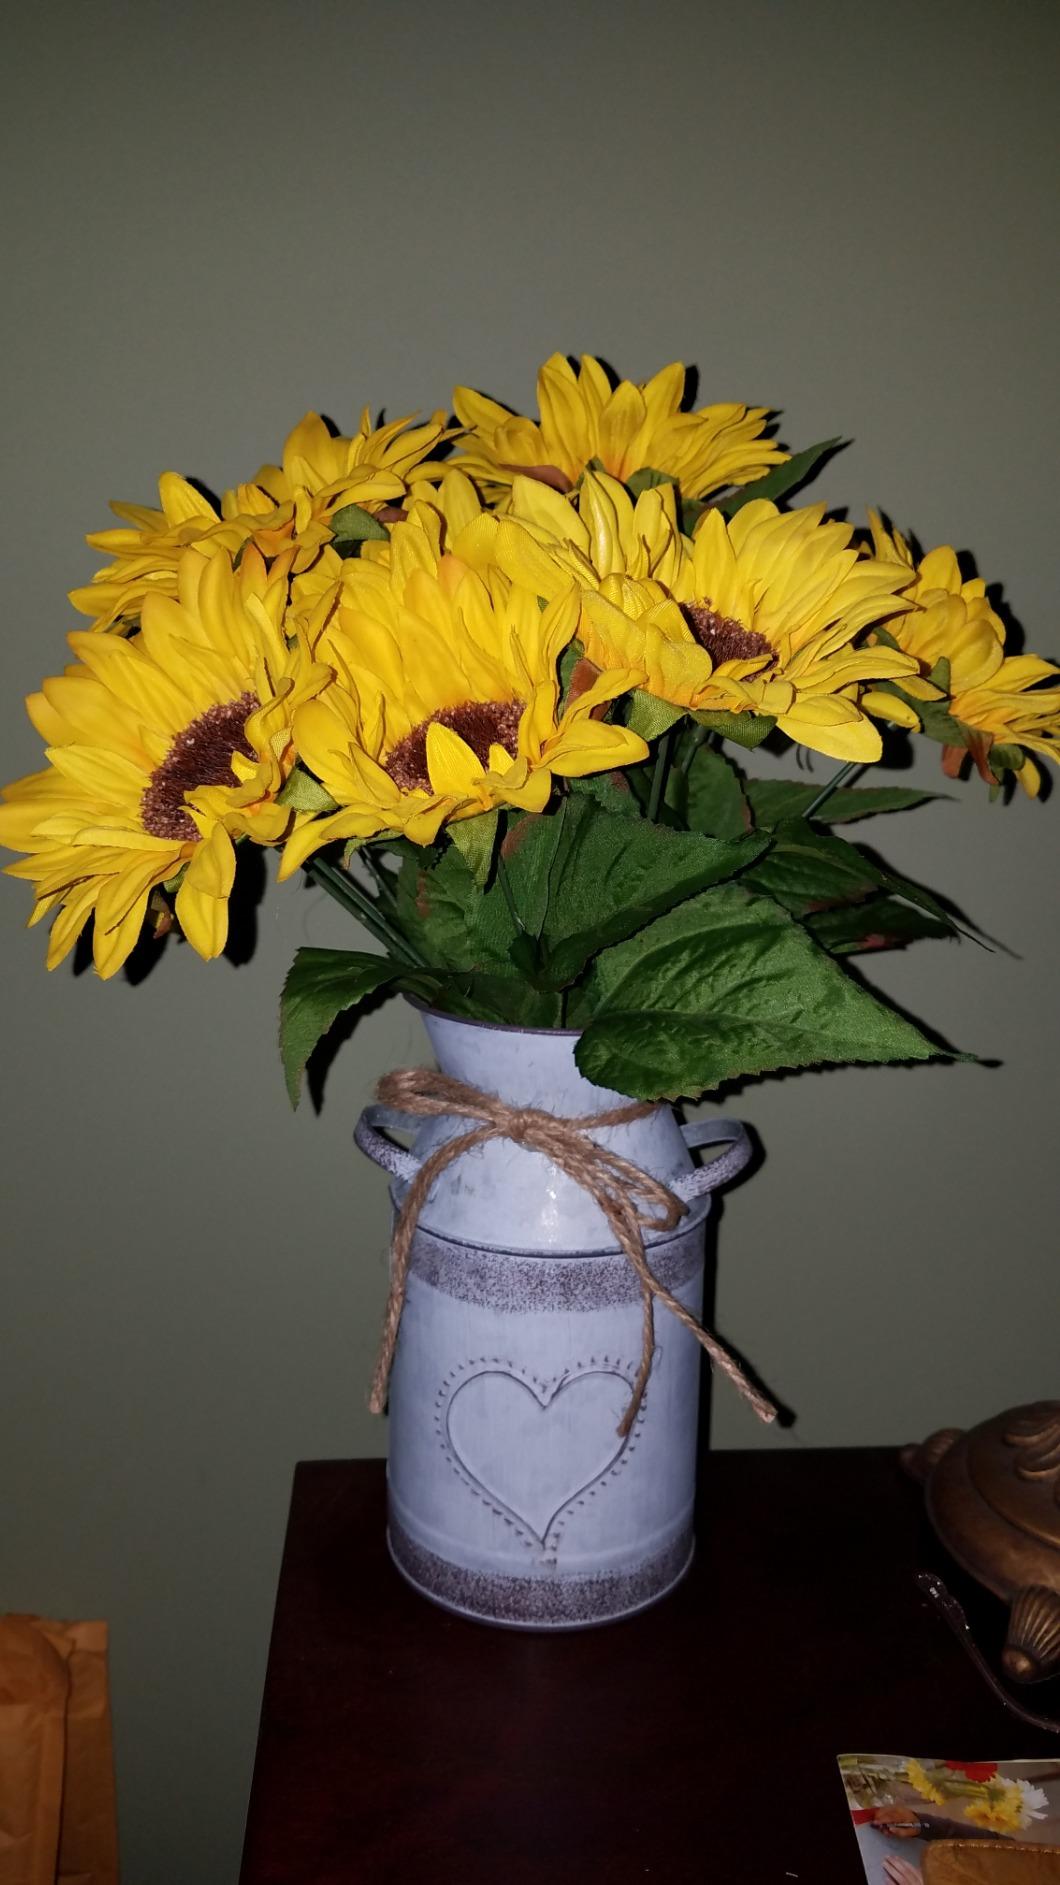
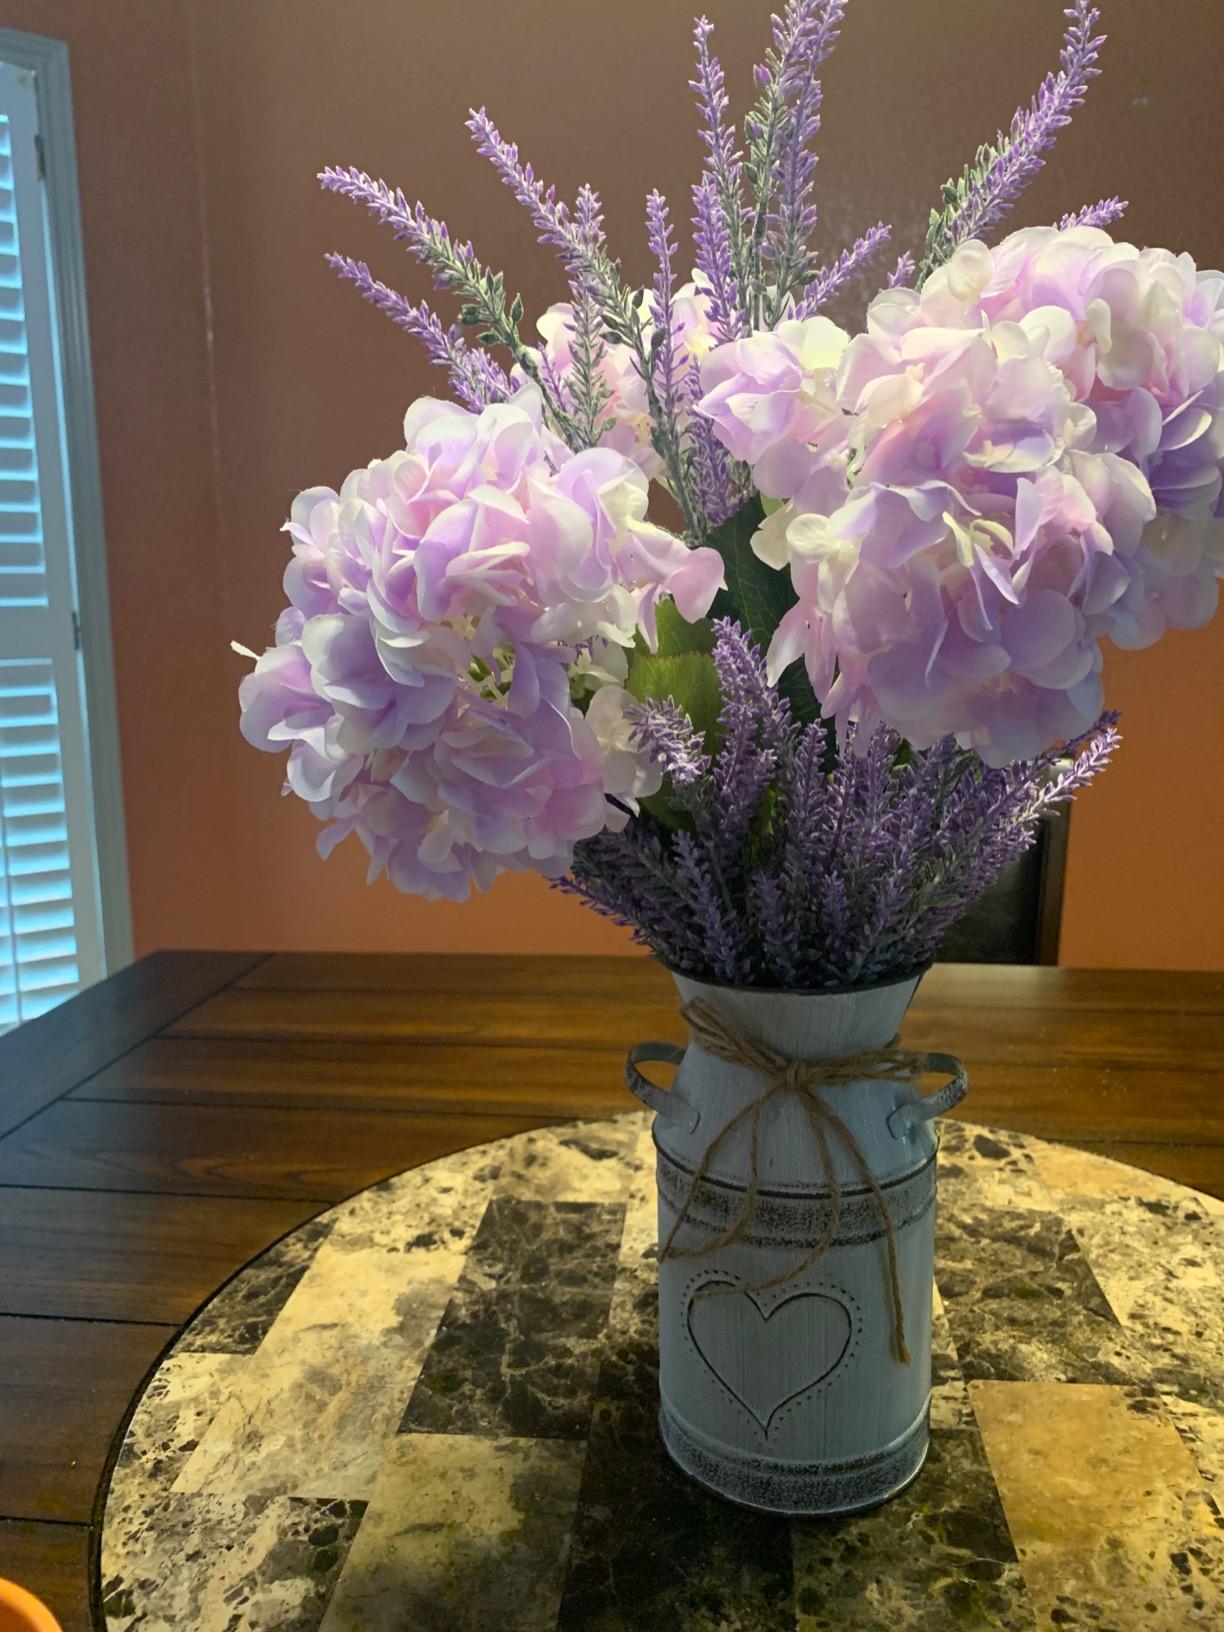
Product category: vase
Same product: yes